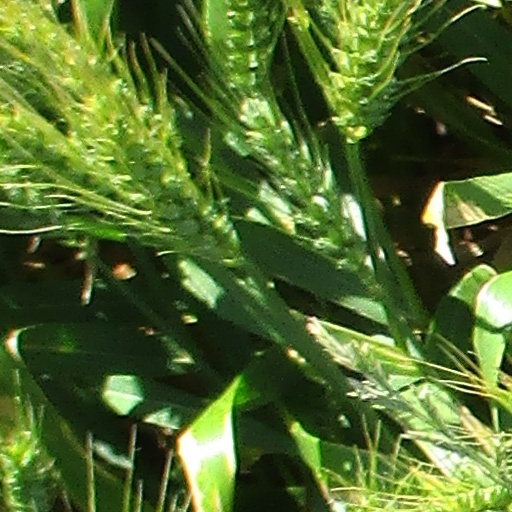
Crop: wheat